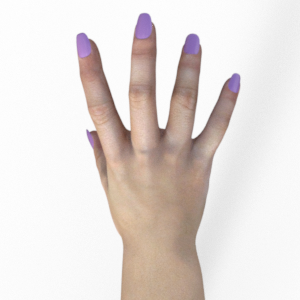
Label: paper